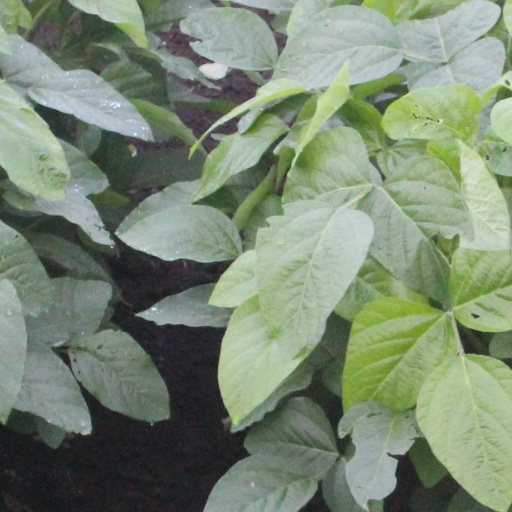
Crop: soybean